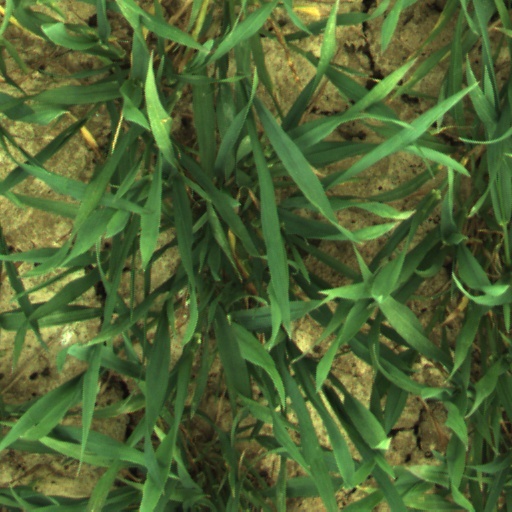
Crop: wheat